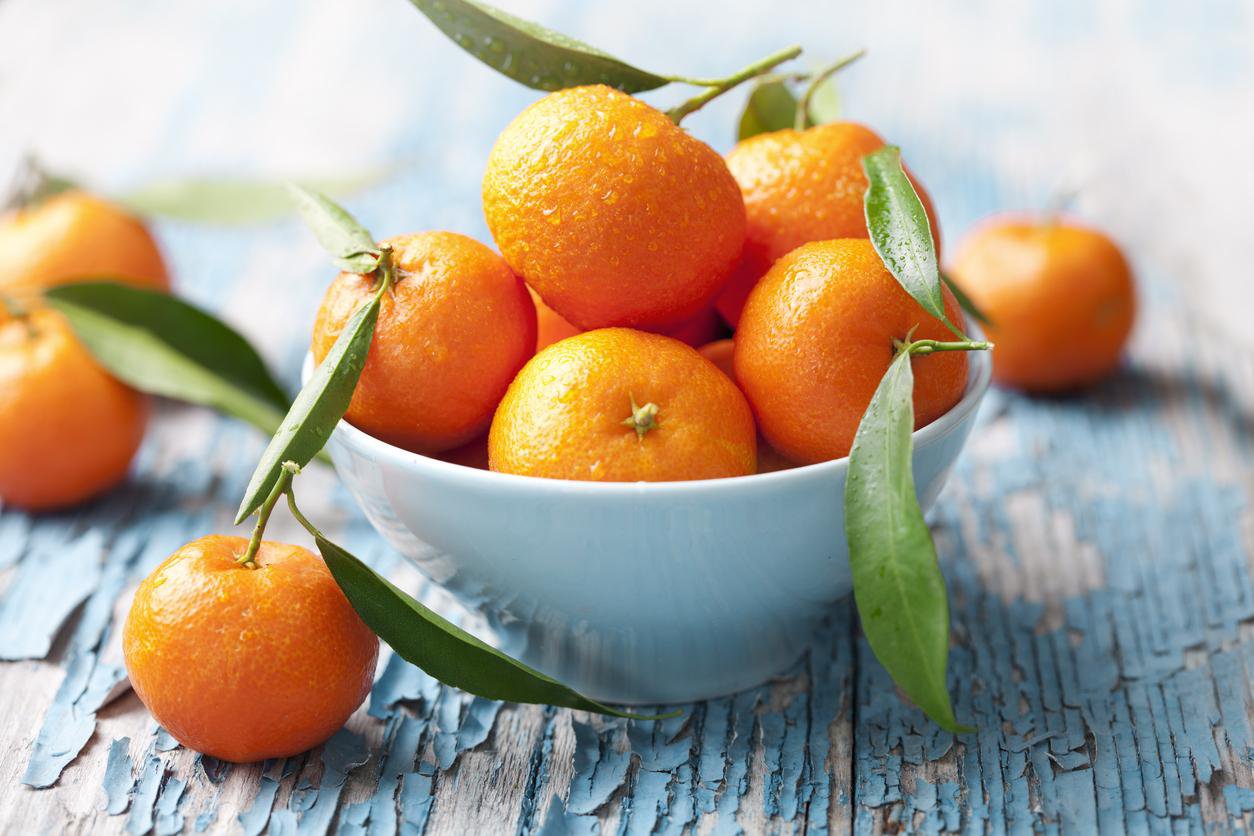
Label: Orange